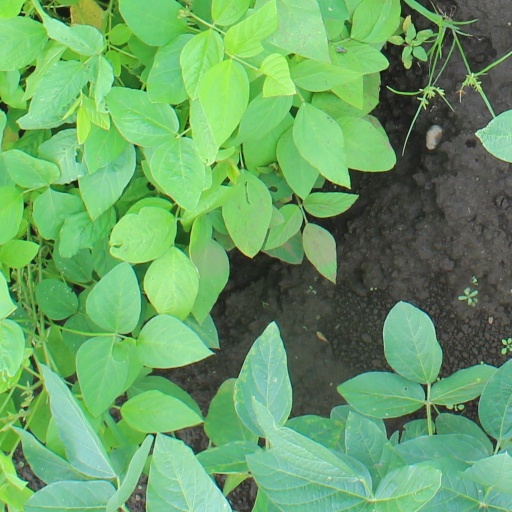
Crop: soybean